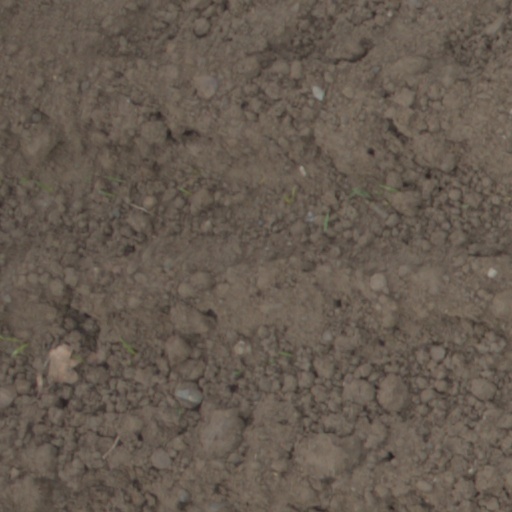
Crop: wheat